George Bush Intercontinental Airport

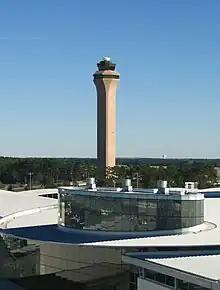
George Bush Intercontinental Airport's air traffic control tower in December 2006

A group of Houston businessmen purchased the site for Bush Intercontinental Airport in 1957 to preserve it until the city of Houston could formulate a plan for a new airport as a replacement for William P. Hobby Airport (at the time known as Houston International Airport). The holding company for the land was named the Jet Era Ranch Corporation, but a typographical error transformed the words "Jet Era" into "Jetero" and the airport site subsequently became known as the Jetero airport site. Although the name Jetero was no longer used in official planning documents after 1961, the airport's eastern entrance was named Jetero Boulevard. Most of Jetero Boulevard was later renamed Will Clayton Parkway.